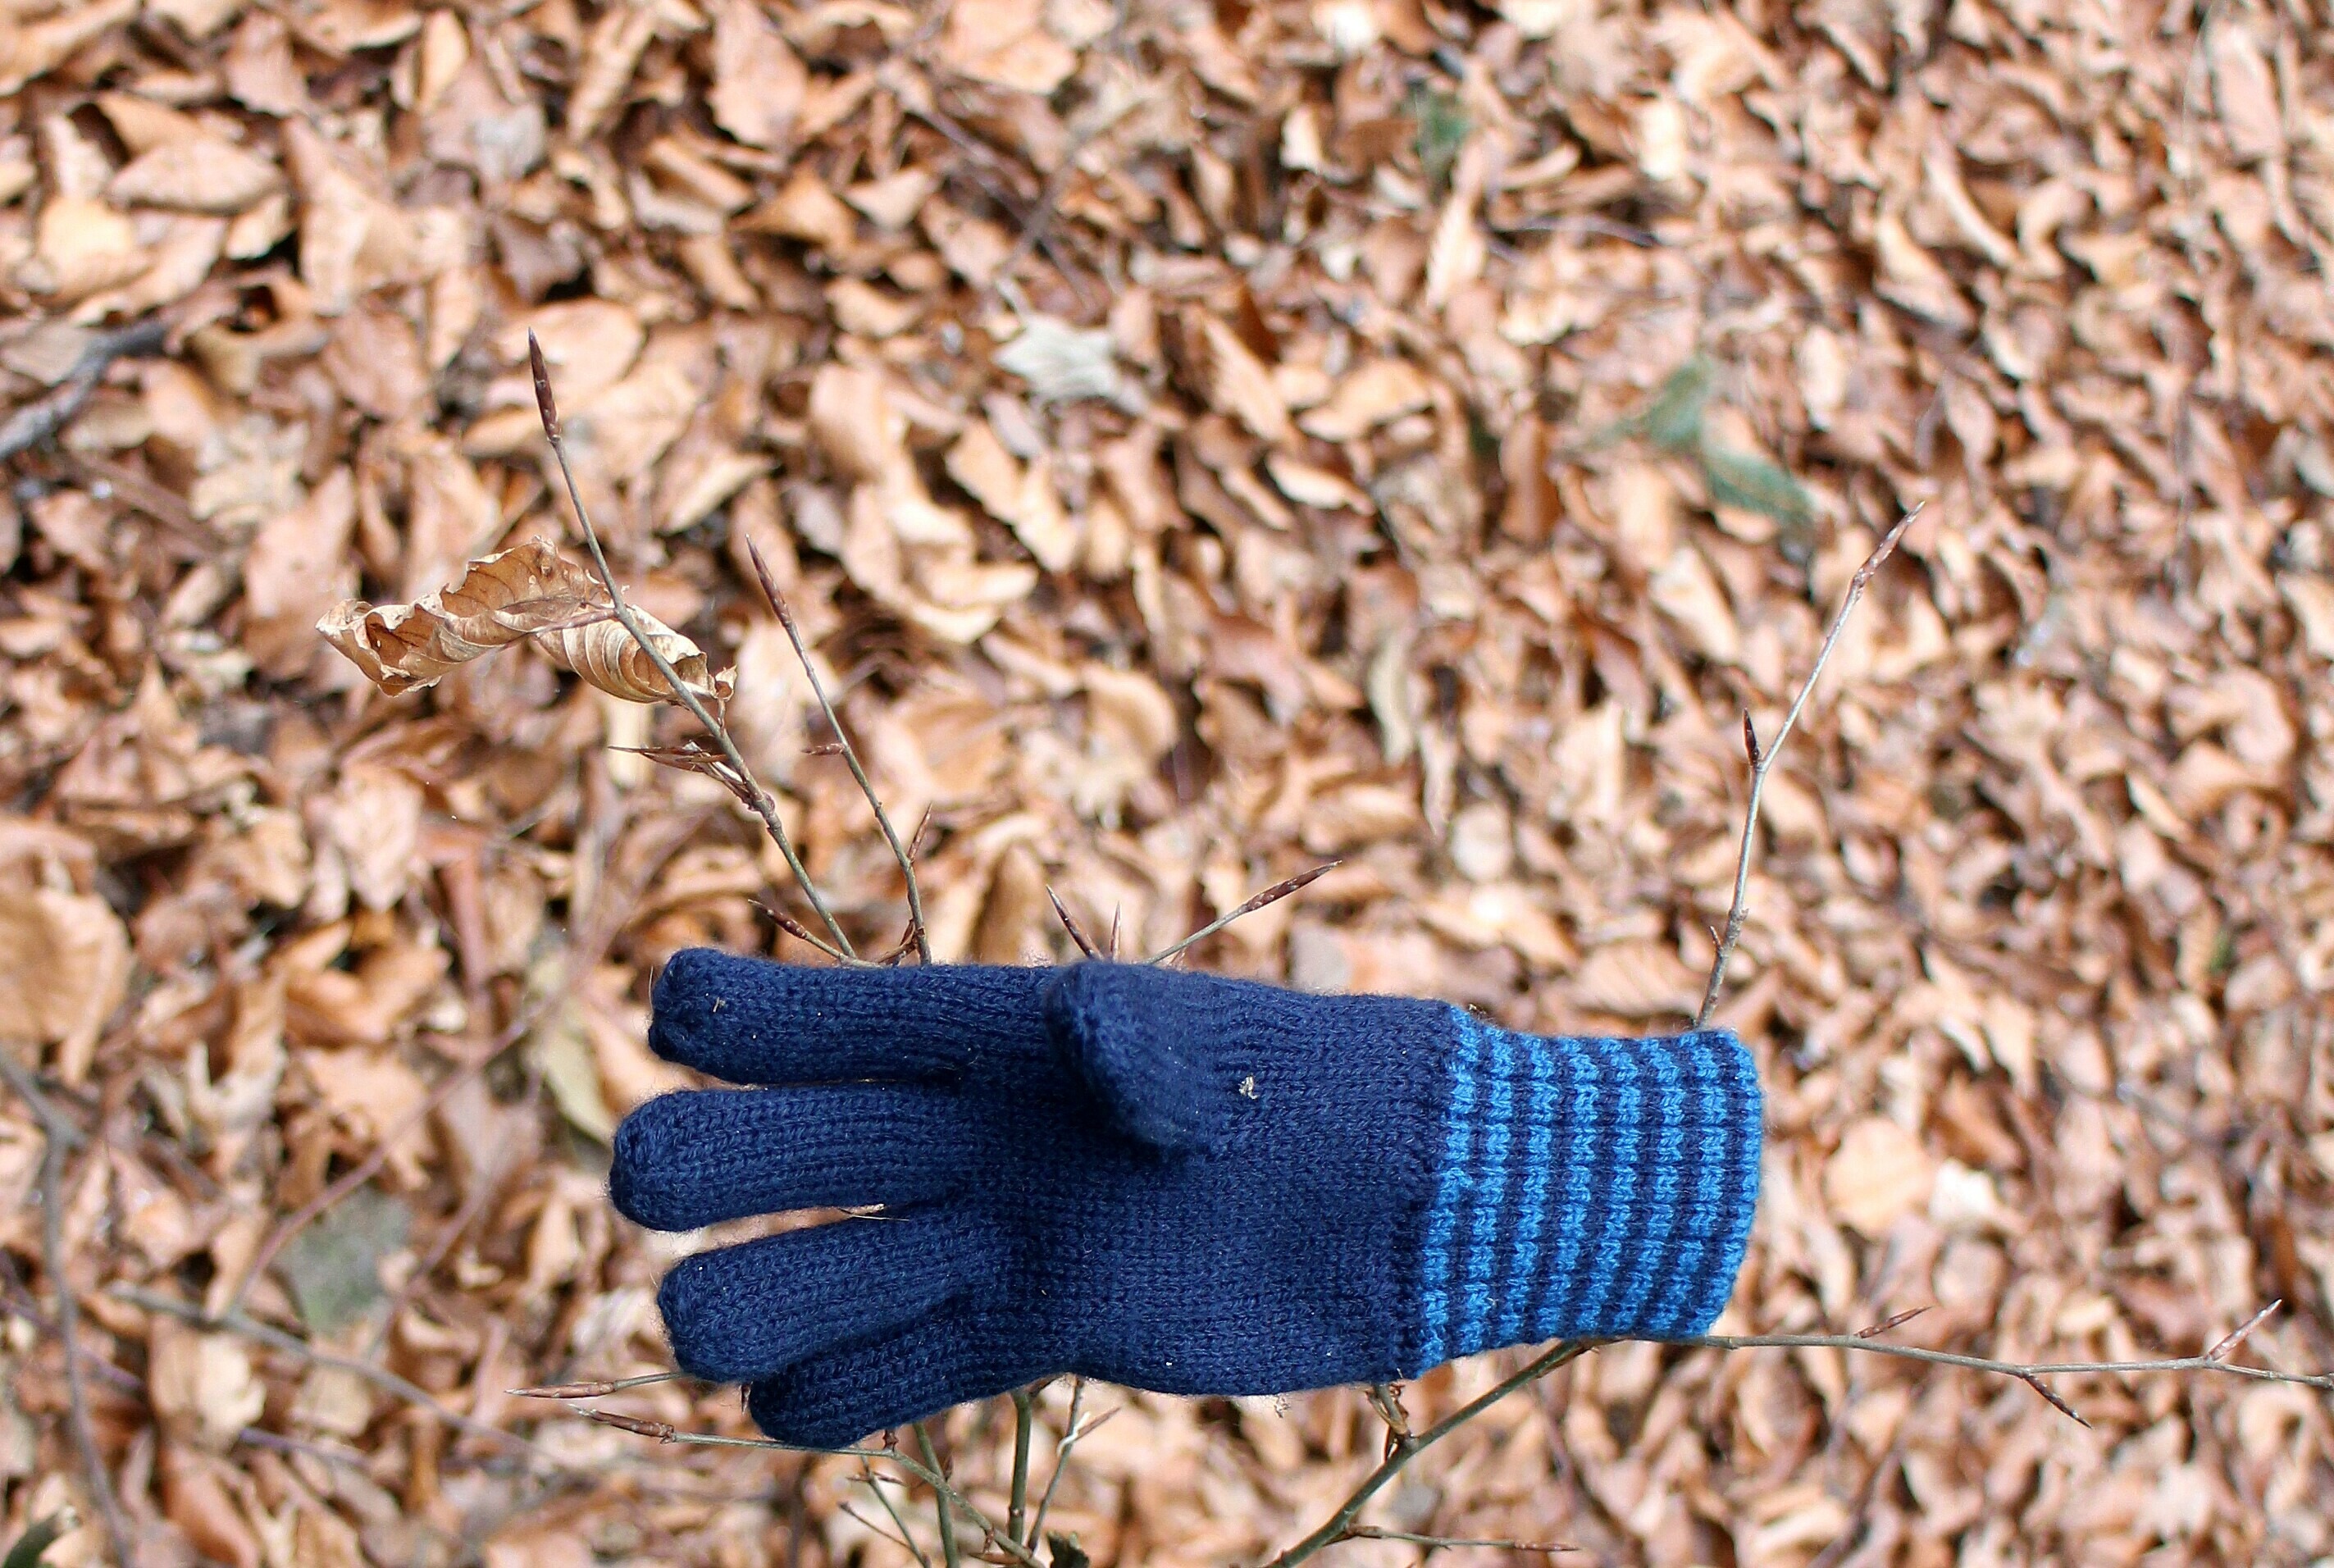
hand, grass, shoe, winter, glove, flying, spring, soil, blue, floating, clothing, agriculture, fabric, close up, footwear, protection, weightless, grass family